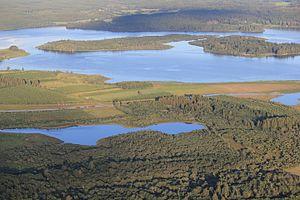
Cet article recense les zones humides de Suède concernées par la convention de Ramsar.